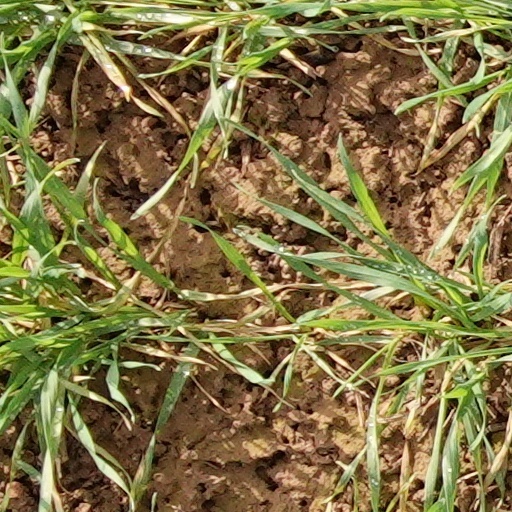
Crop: wheat